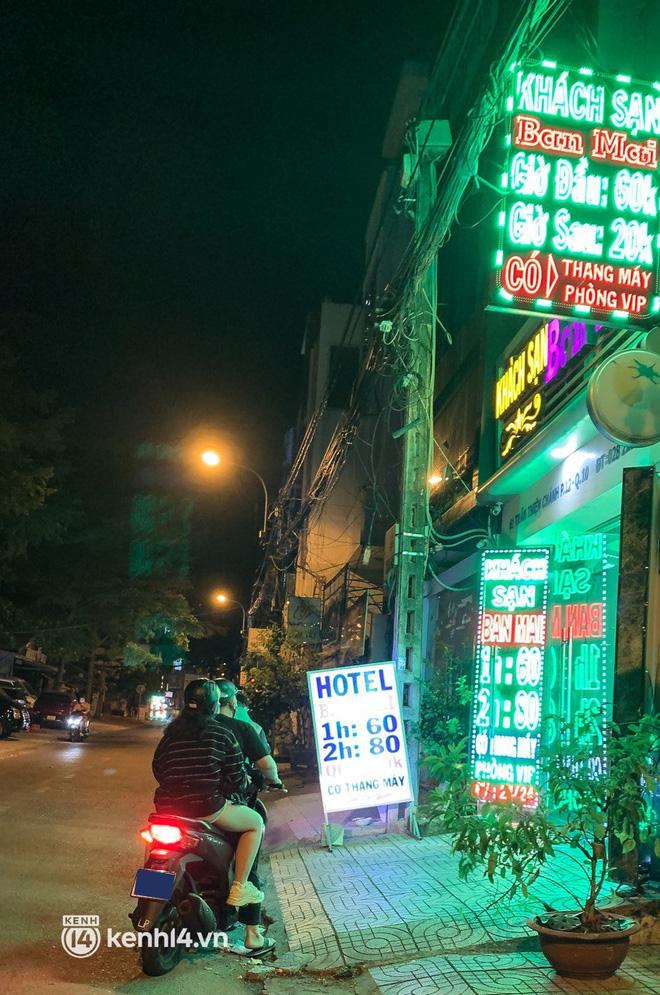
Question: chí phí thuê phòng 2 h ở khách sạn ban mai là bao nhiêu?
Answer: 80 000 đồng